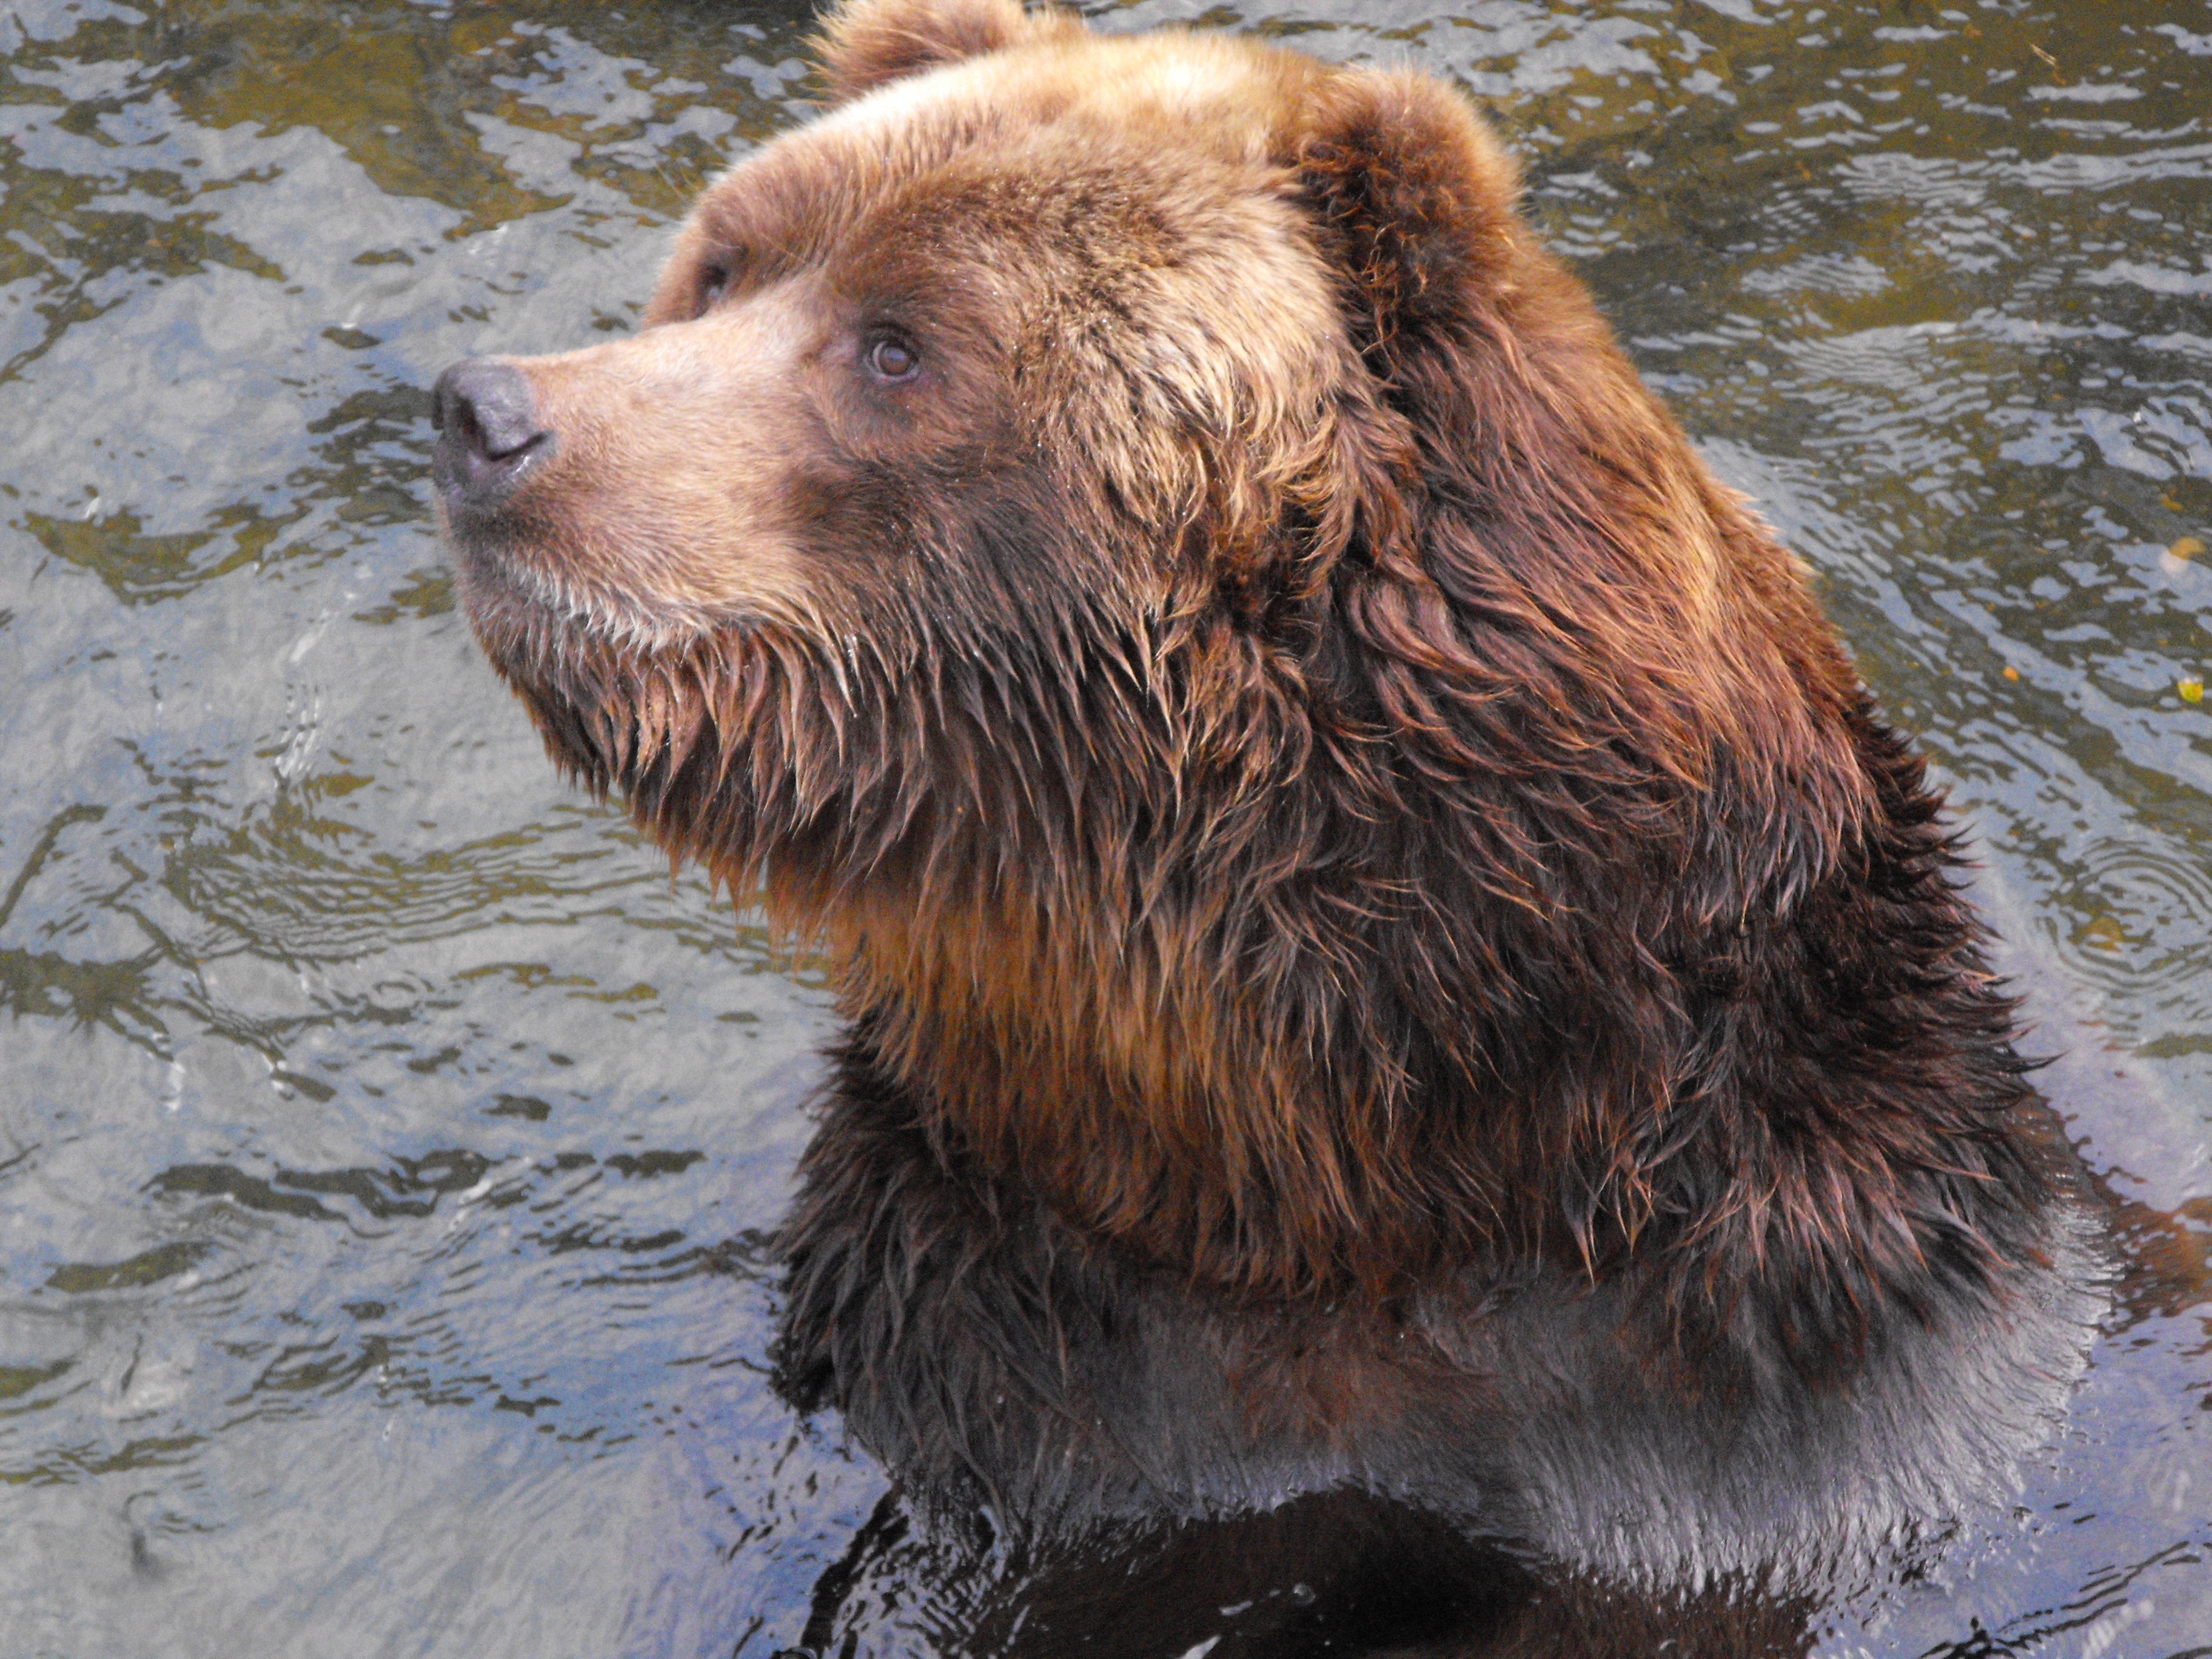
bear, wildlife, zoo, mammal, fauna, brown bear, animals, vertebrate, bears, riga, grizzly bear, dog breed group